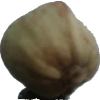
Label: pistachio